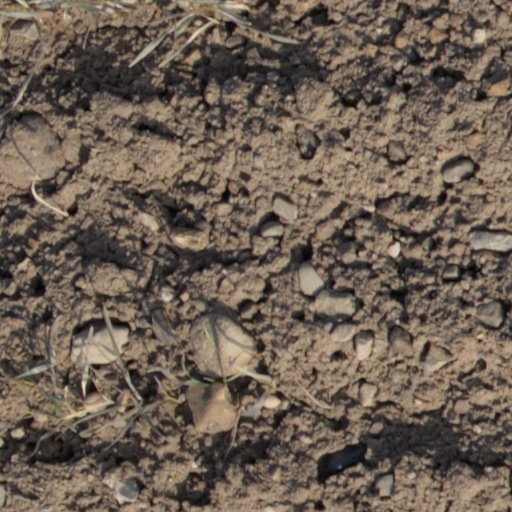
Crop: wheat